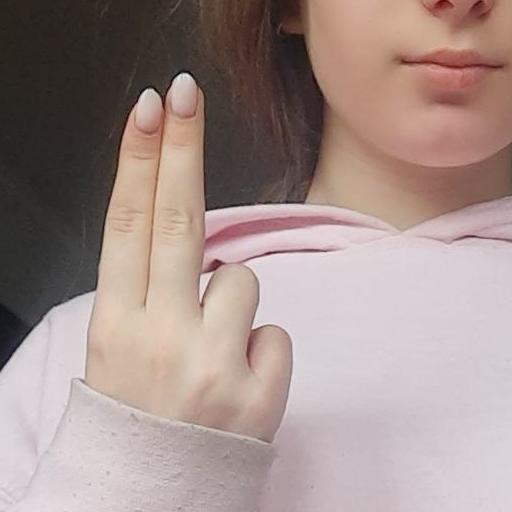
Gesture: two_up_inverted